HMAS Tobruk (L 50)

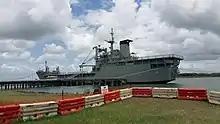
HMAS "Tobruk" at Training Ship Bundaberg in 2017

"Tobruk" was decommissioned in Sydney on 31 July 2015. During her 34-year operational history, "Tobruk" sailed over , and was deployed on 26 major operations (more than any other ADF unit), leading to a reputation as the "workhorse of the RAN".